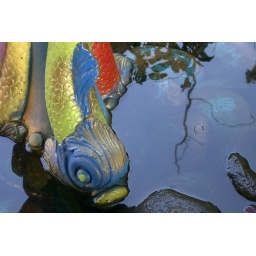
fish in a bird bath